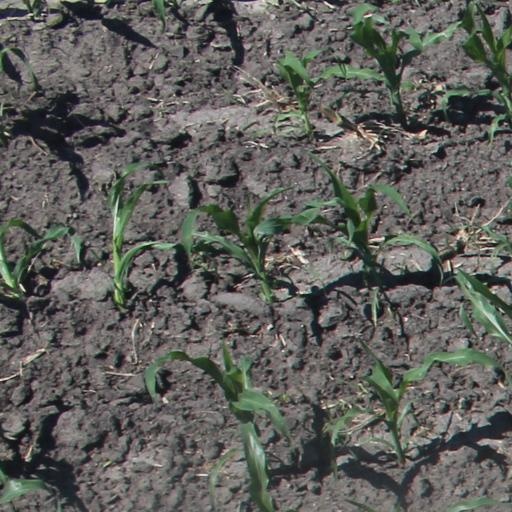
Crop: maize; corn